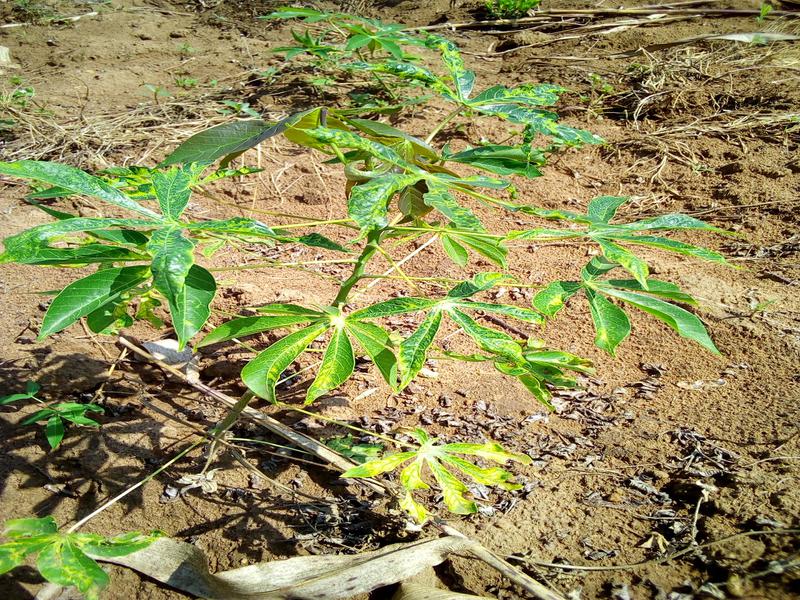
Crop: cassava
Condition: mosaic_disease